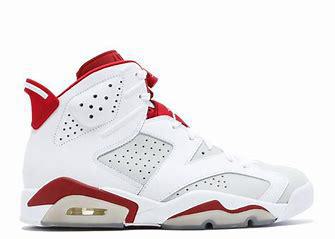
Brand: Nike
Model: Air Jordan 6